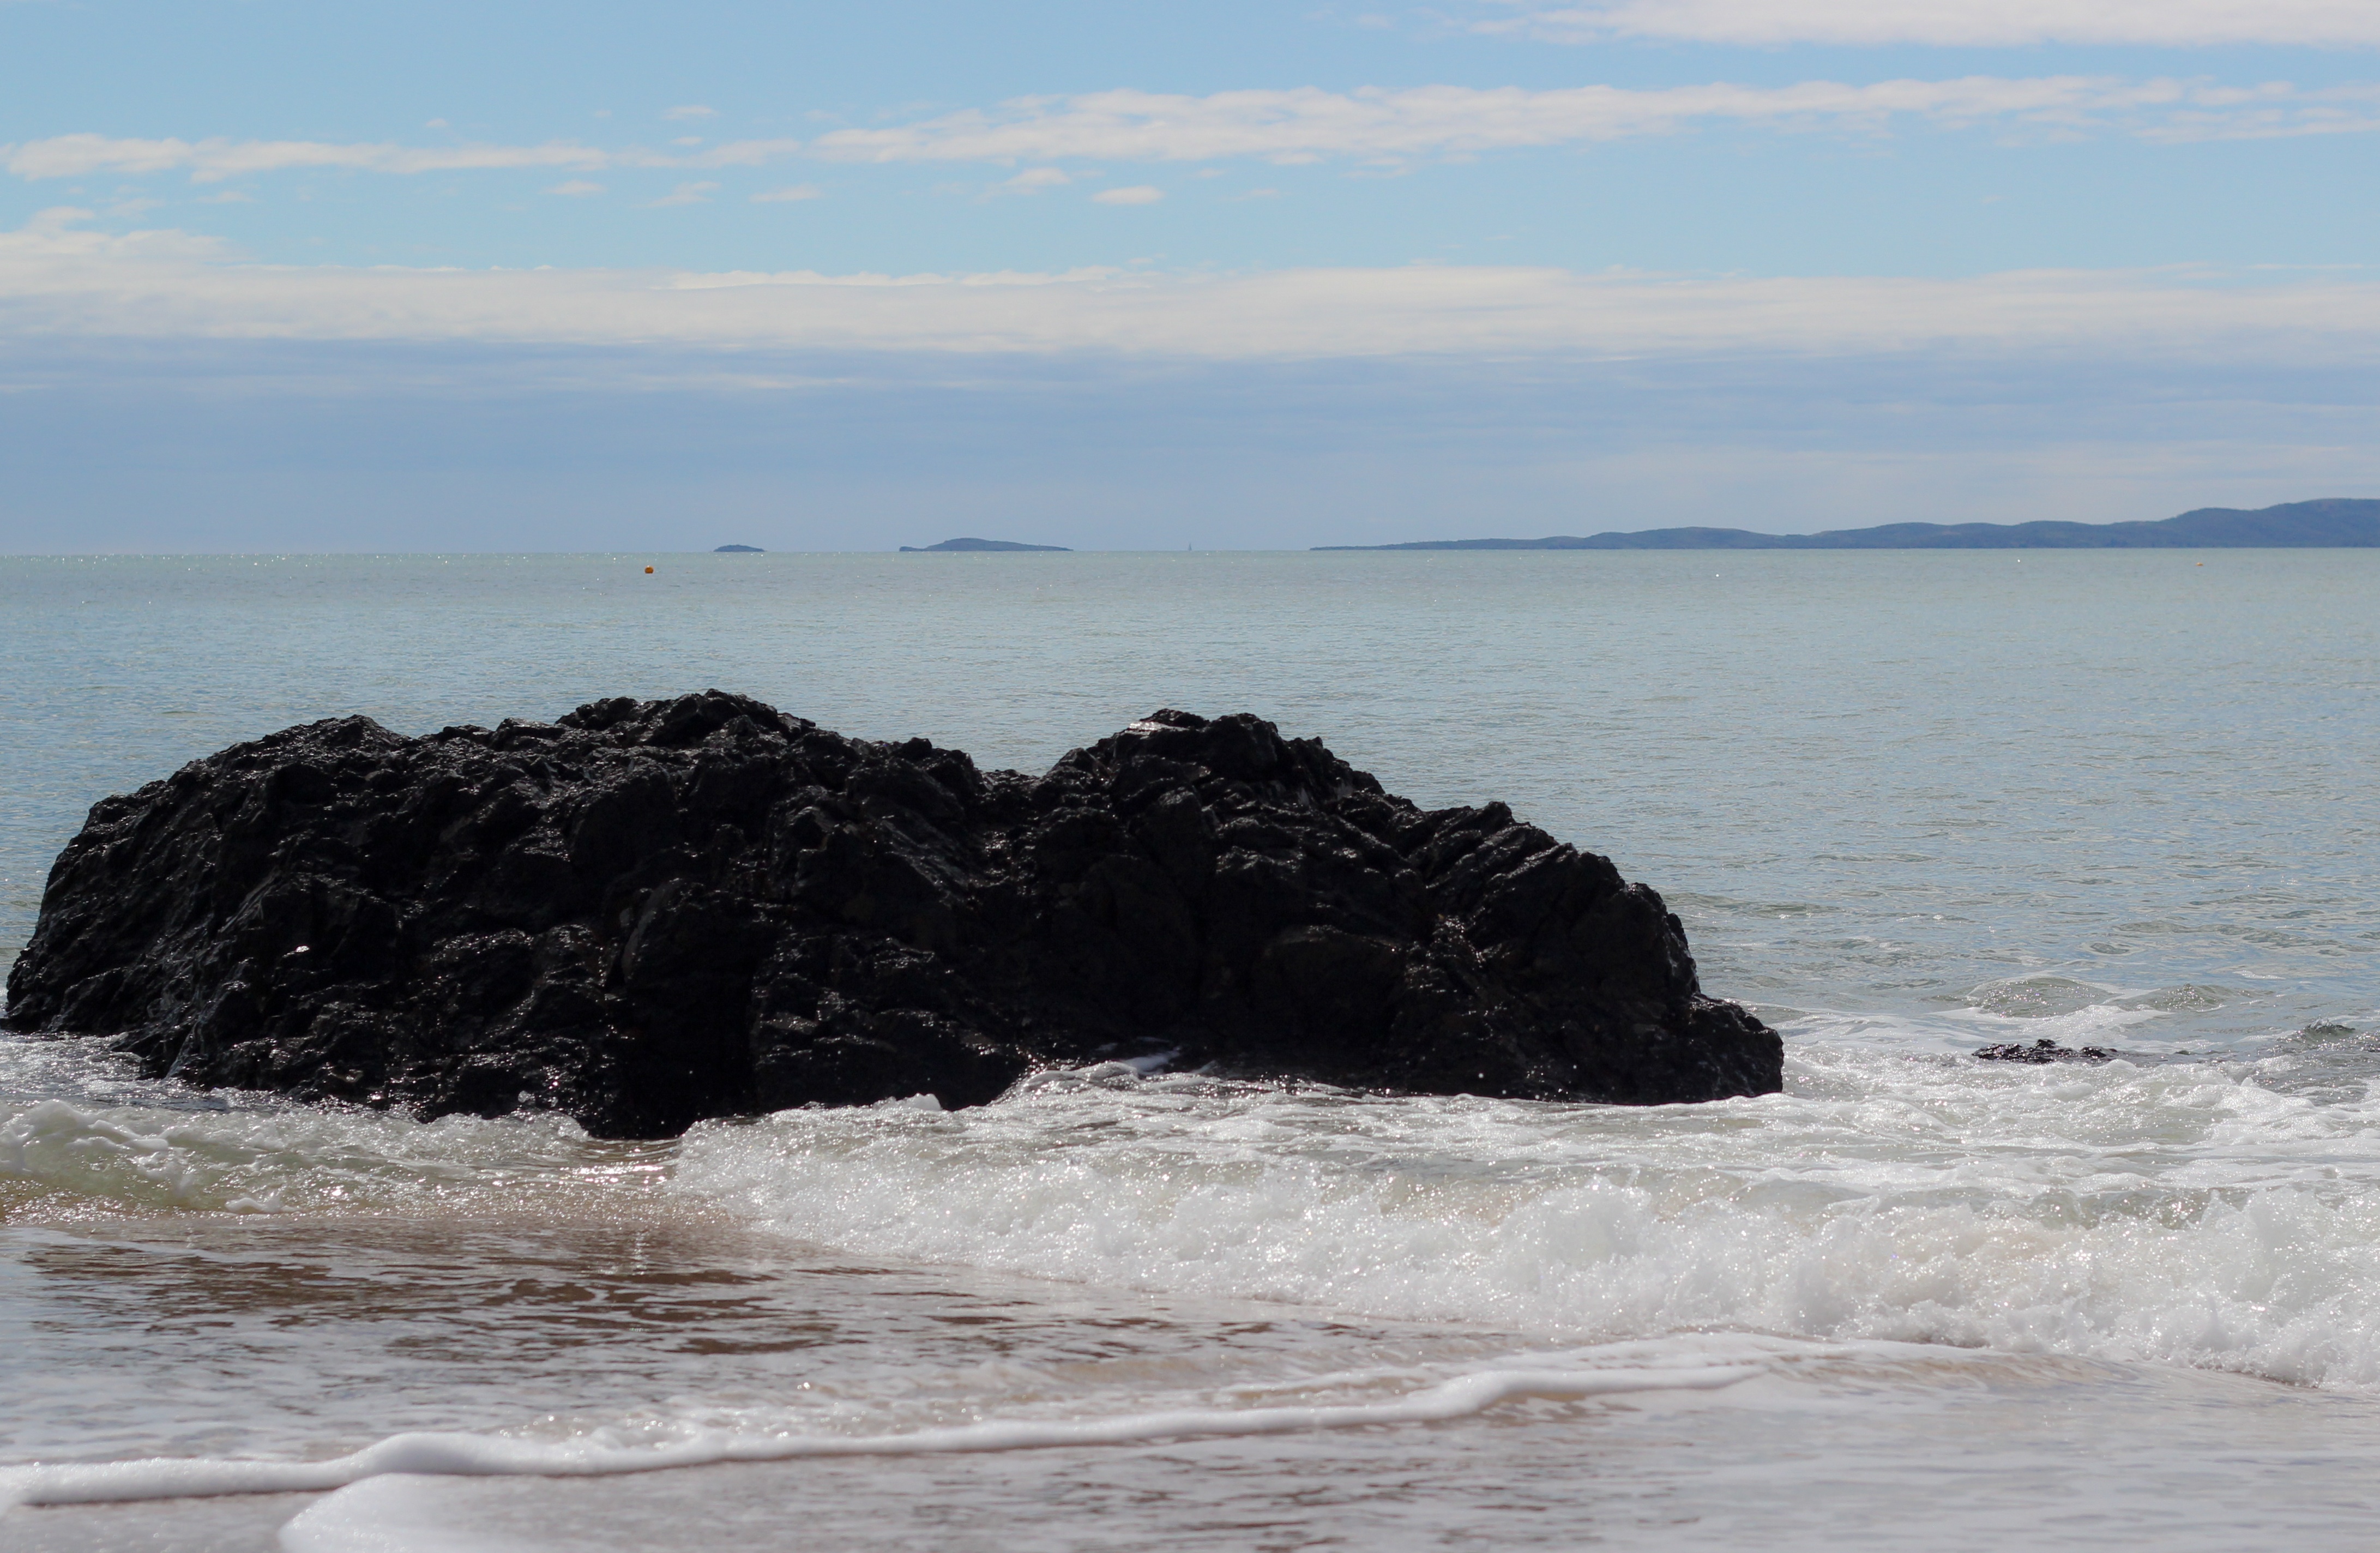
beach, sea, coast, water, sand, rock, ocean, horizon, shore, wave, cliff, bay, terrain, material, body of water, cape, wind wave